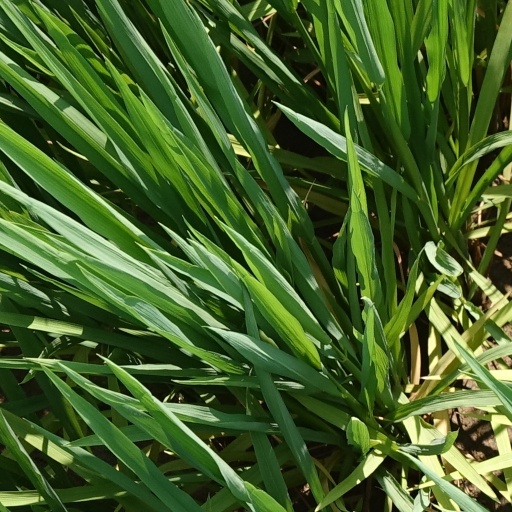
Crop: rice